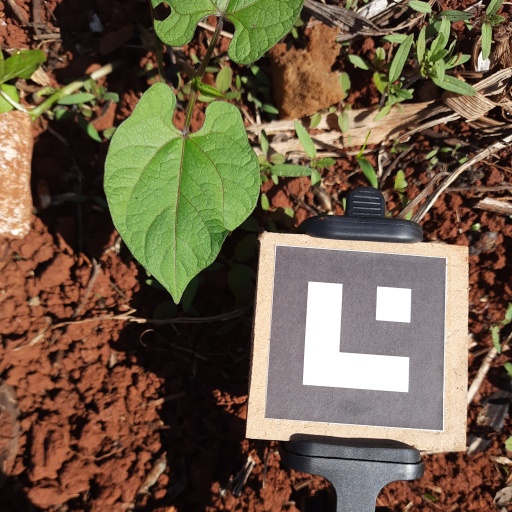
Observations: wavy surface, no eating holes, under sunlight